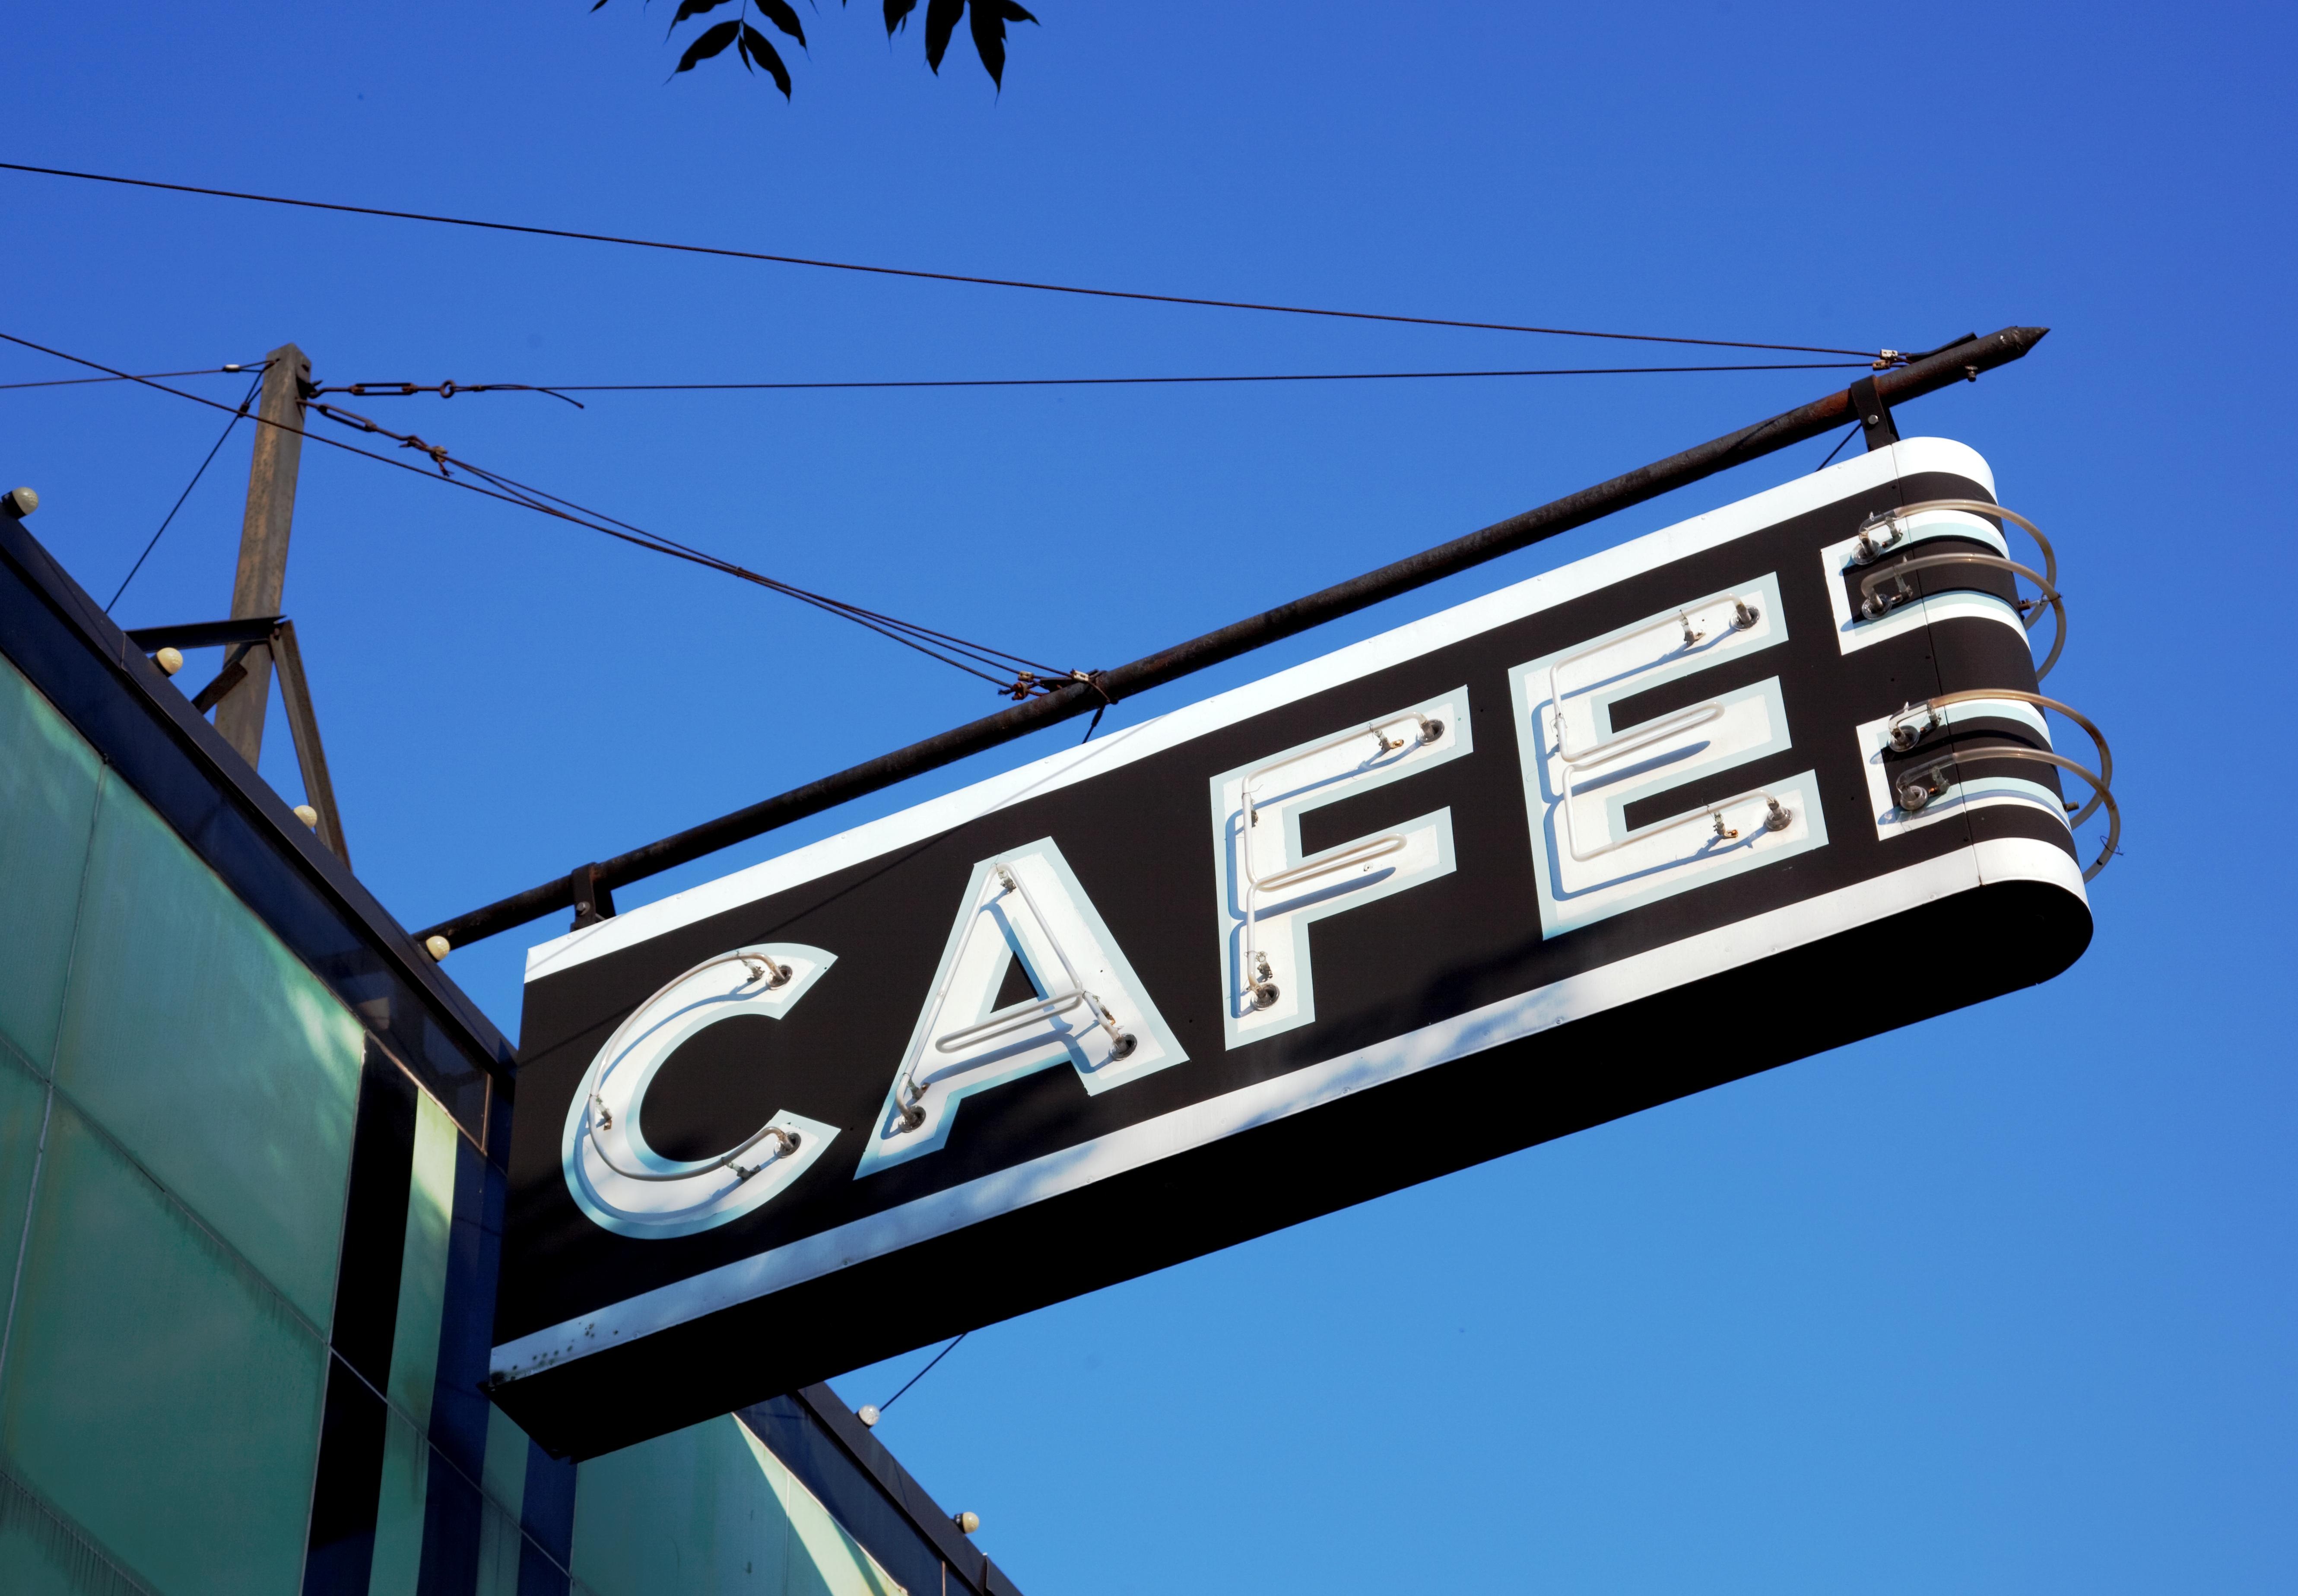
cafe, coffee, restaurant, advertising, sign, line, usa, blue, street sign, signage, lighting, neon, neon sign, logo, advertisement, shield, traffic sign, advertising sign, carol m highsmith, nasal shield